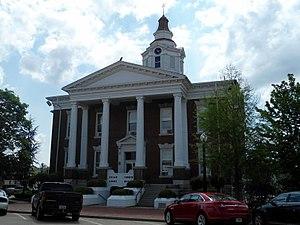
Le comté de Logan est un comté de l'État de l'Arkansas aux États-Unis. Au recensement de 2010, il comptait 22 353 habitants. Ses sièges sont Paris et Booneville.